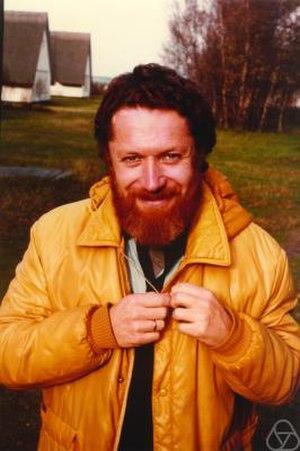
Leonid Bunimovich est un mathématicien et professeur soviético-américain. Professeur au Georgia Institute of Technology, il est spécialisé dans les systèmes dynamiques. Il est surtout connu pour avoir découvert l'hyperbolicité au sein de ces derniers, le « mécanisme de défocalisation ».